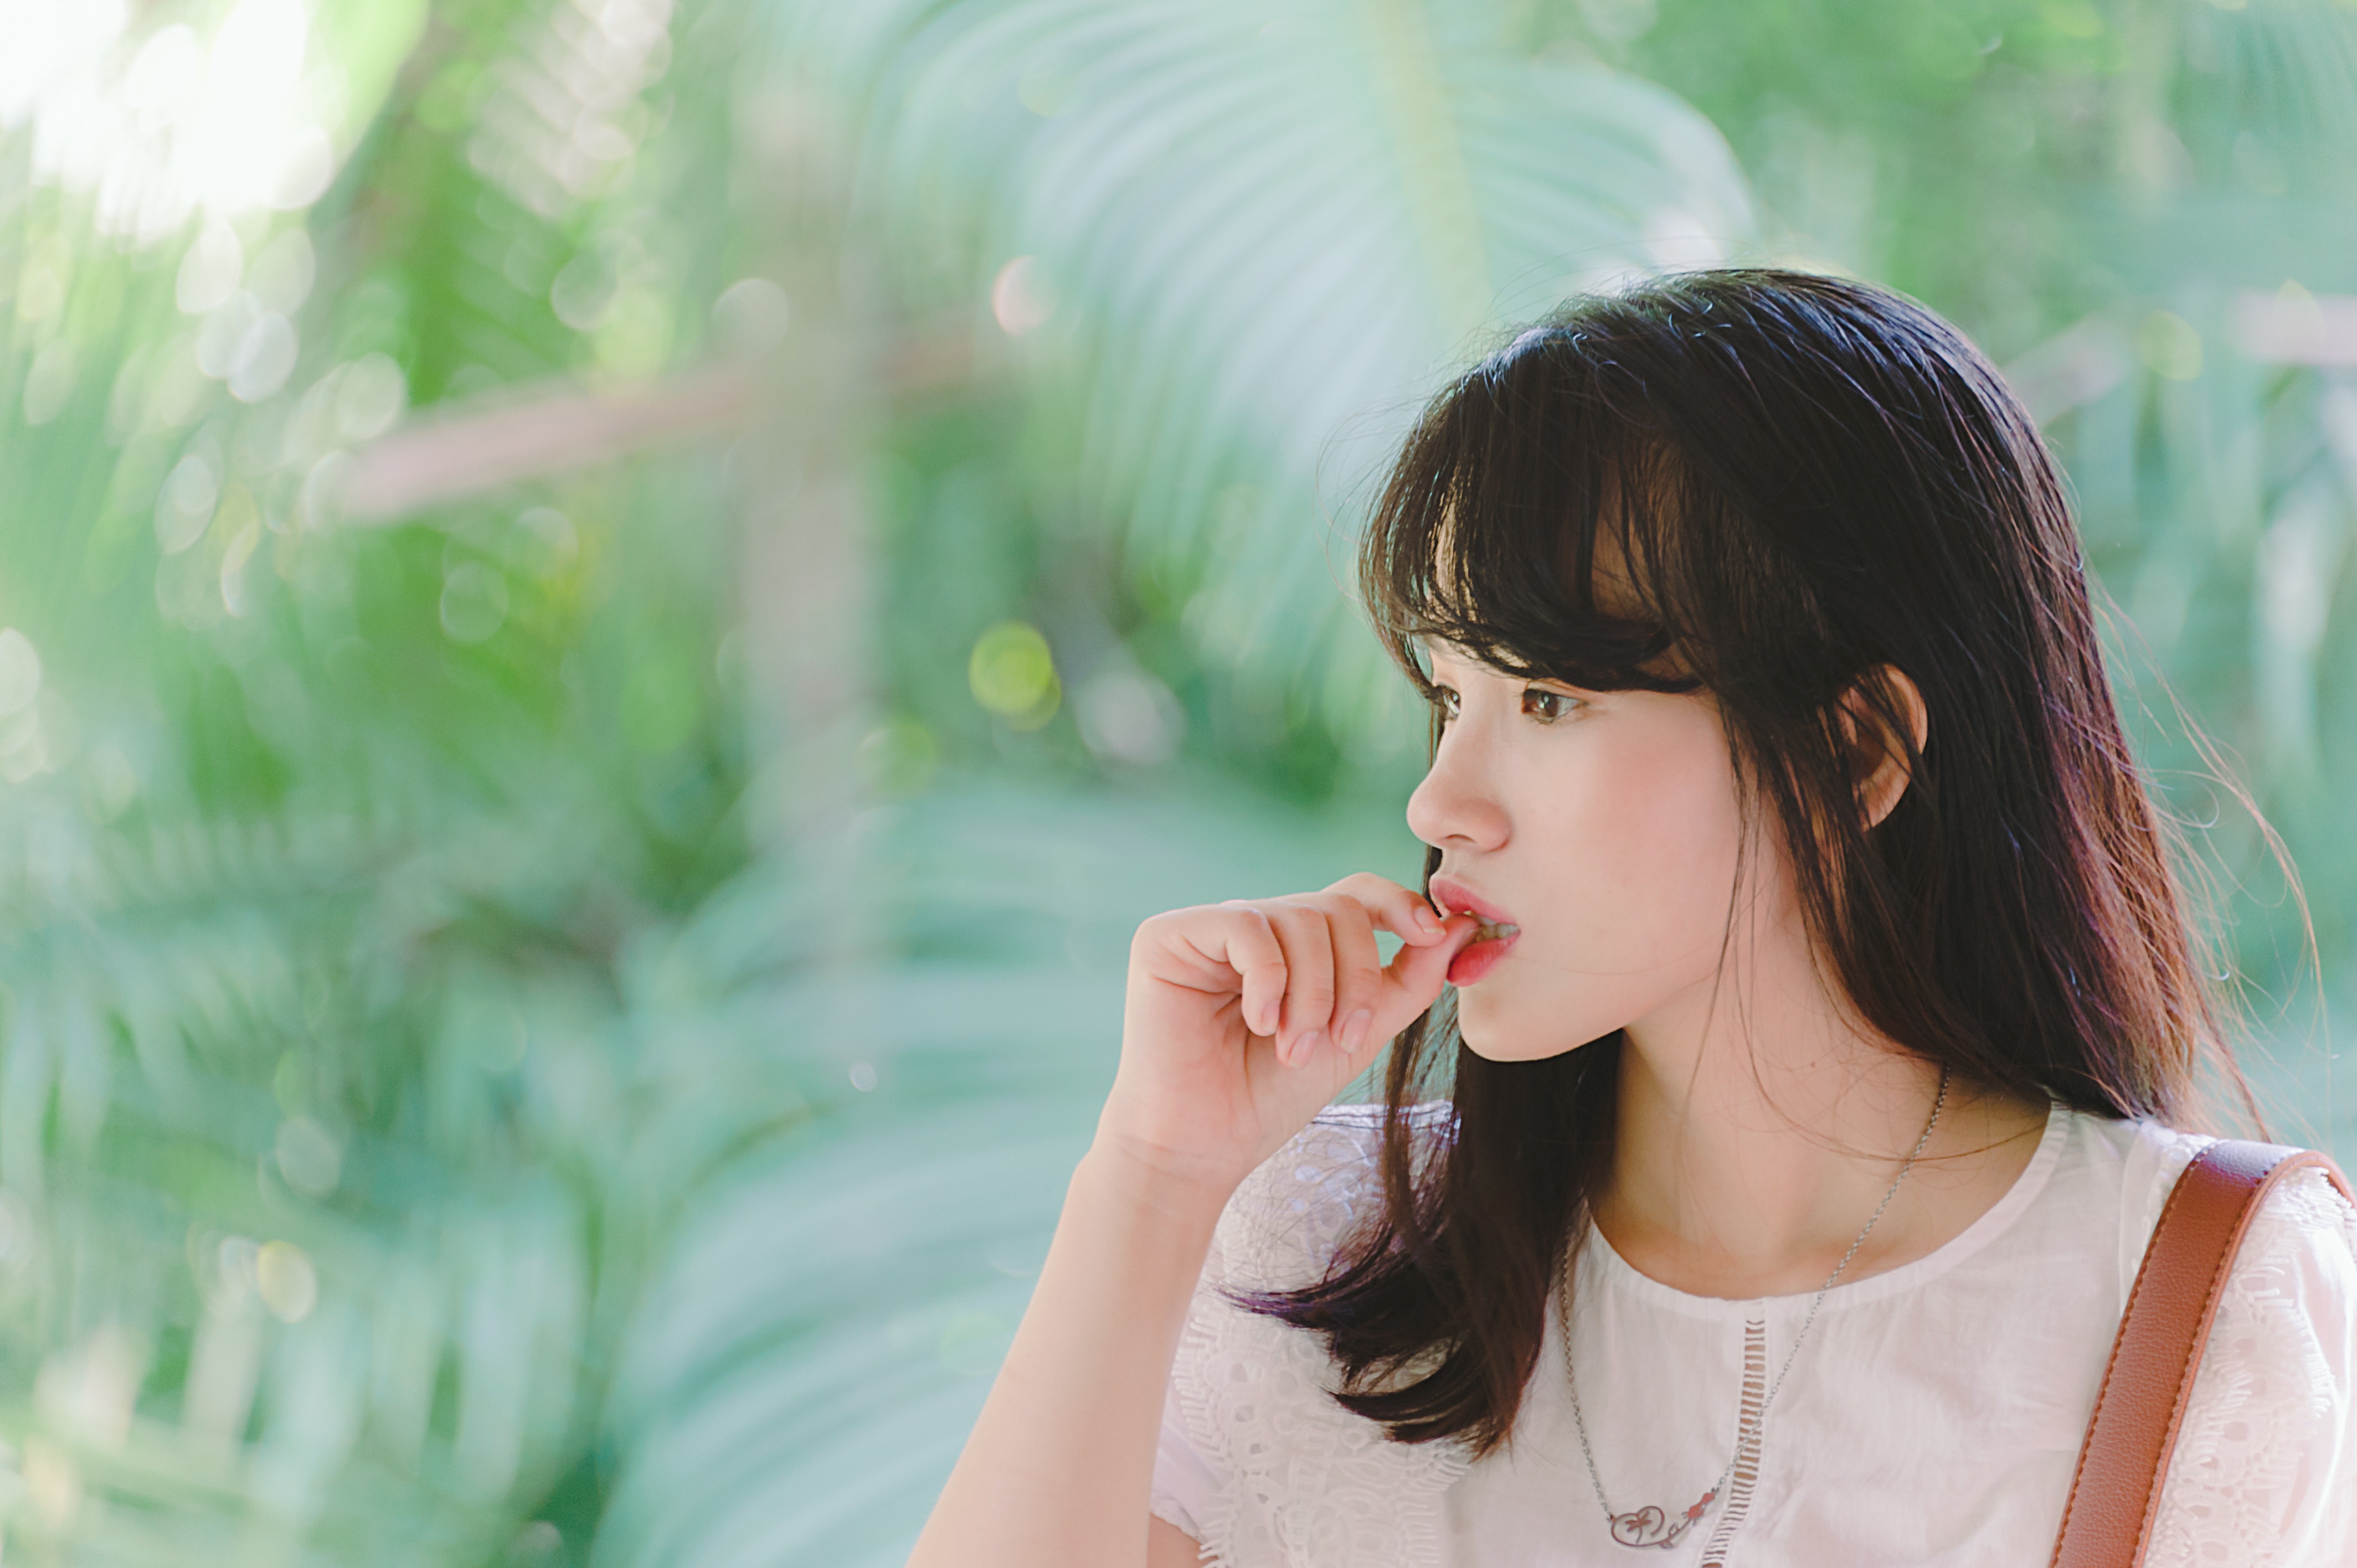
People in nature, hair, green, skin, nose, beauty, lip, eye, summer, sunlight, photography, grass, mouth, happy, daydream, smile, brown hair, black hair, long hair, plant, portrait photography, gesture, eyelash, flower